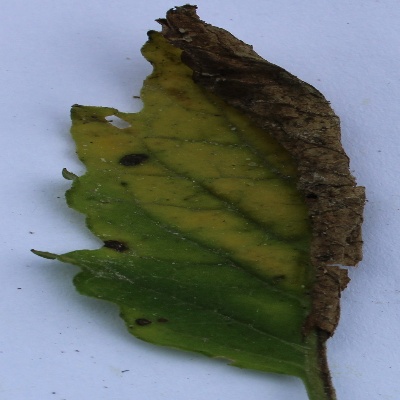
Crop: Tomato
Condition: verticulium wilt